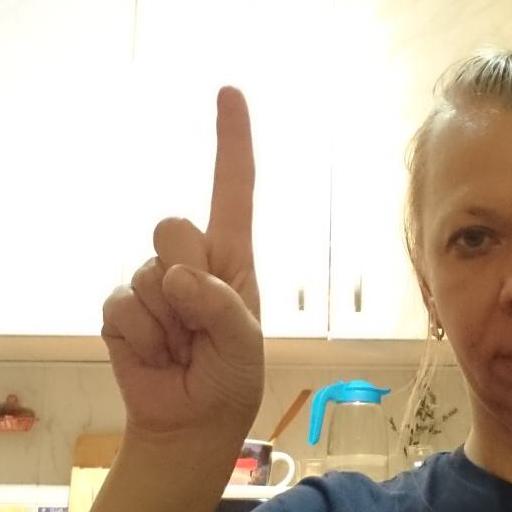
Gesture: one